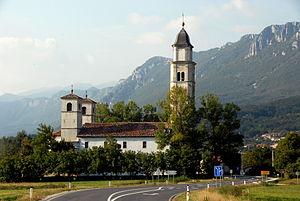
La vallée de Vipava est une vallée située dans la région de Primorska, en Slovénie, entre les villes de Nova Gorica et Vipava.